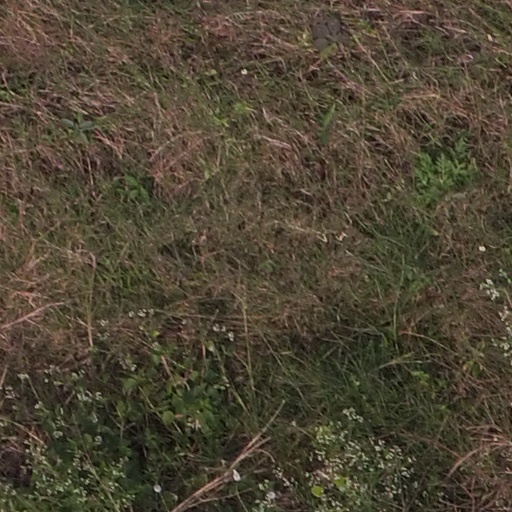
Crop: maize; corn